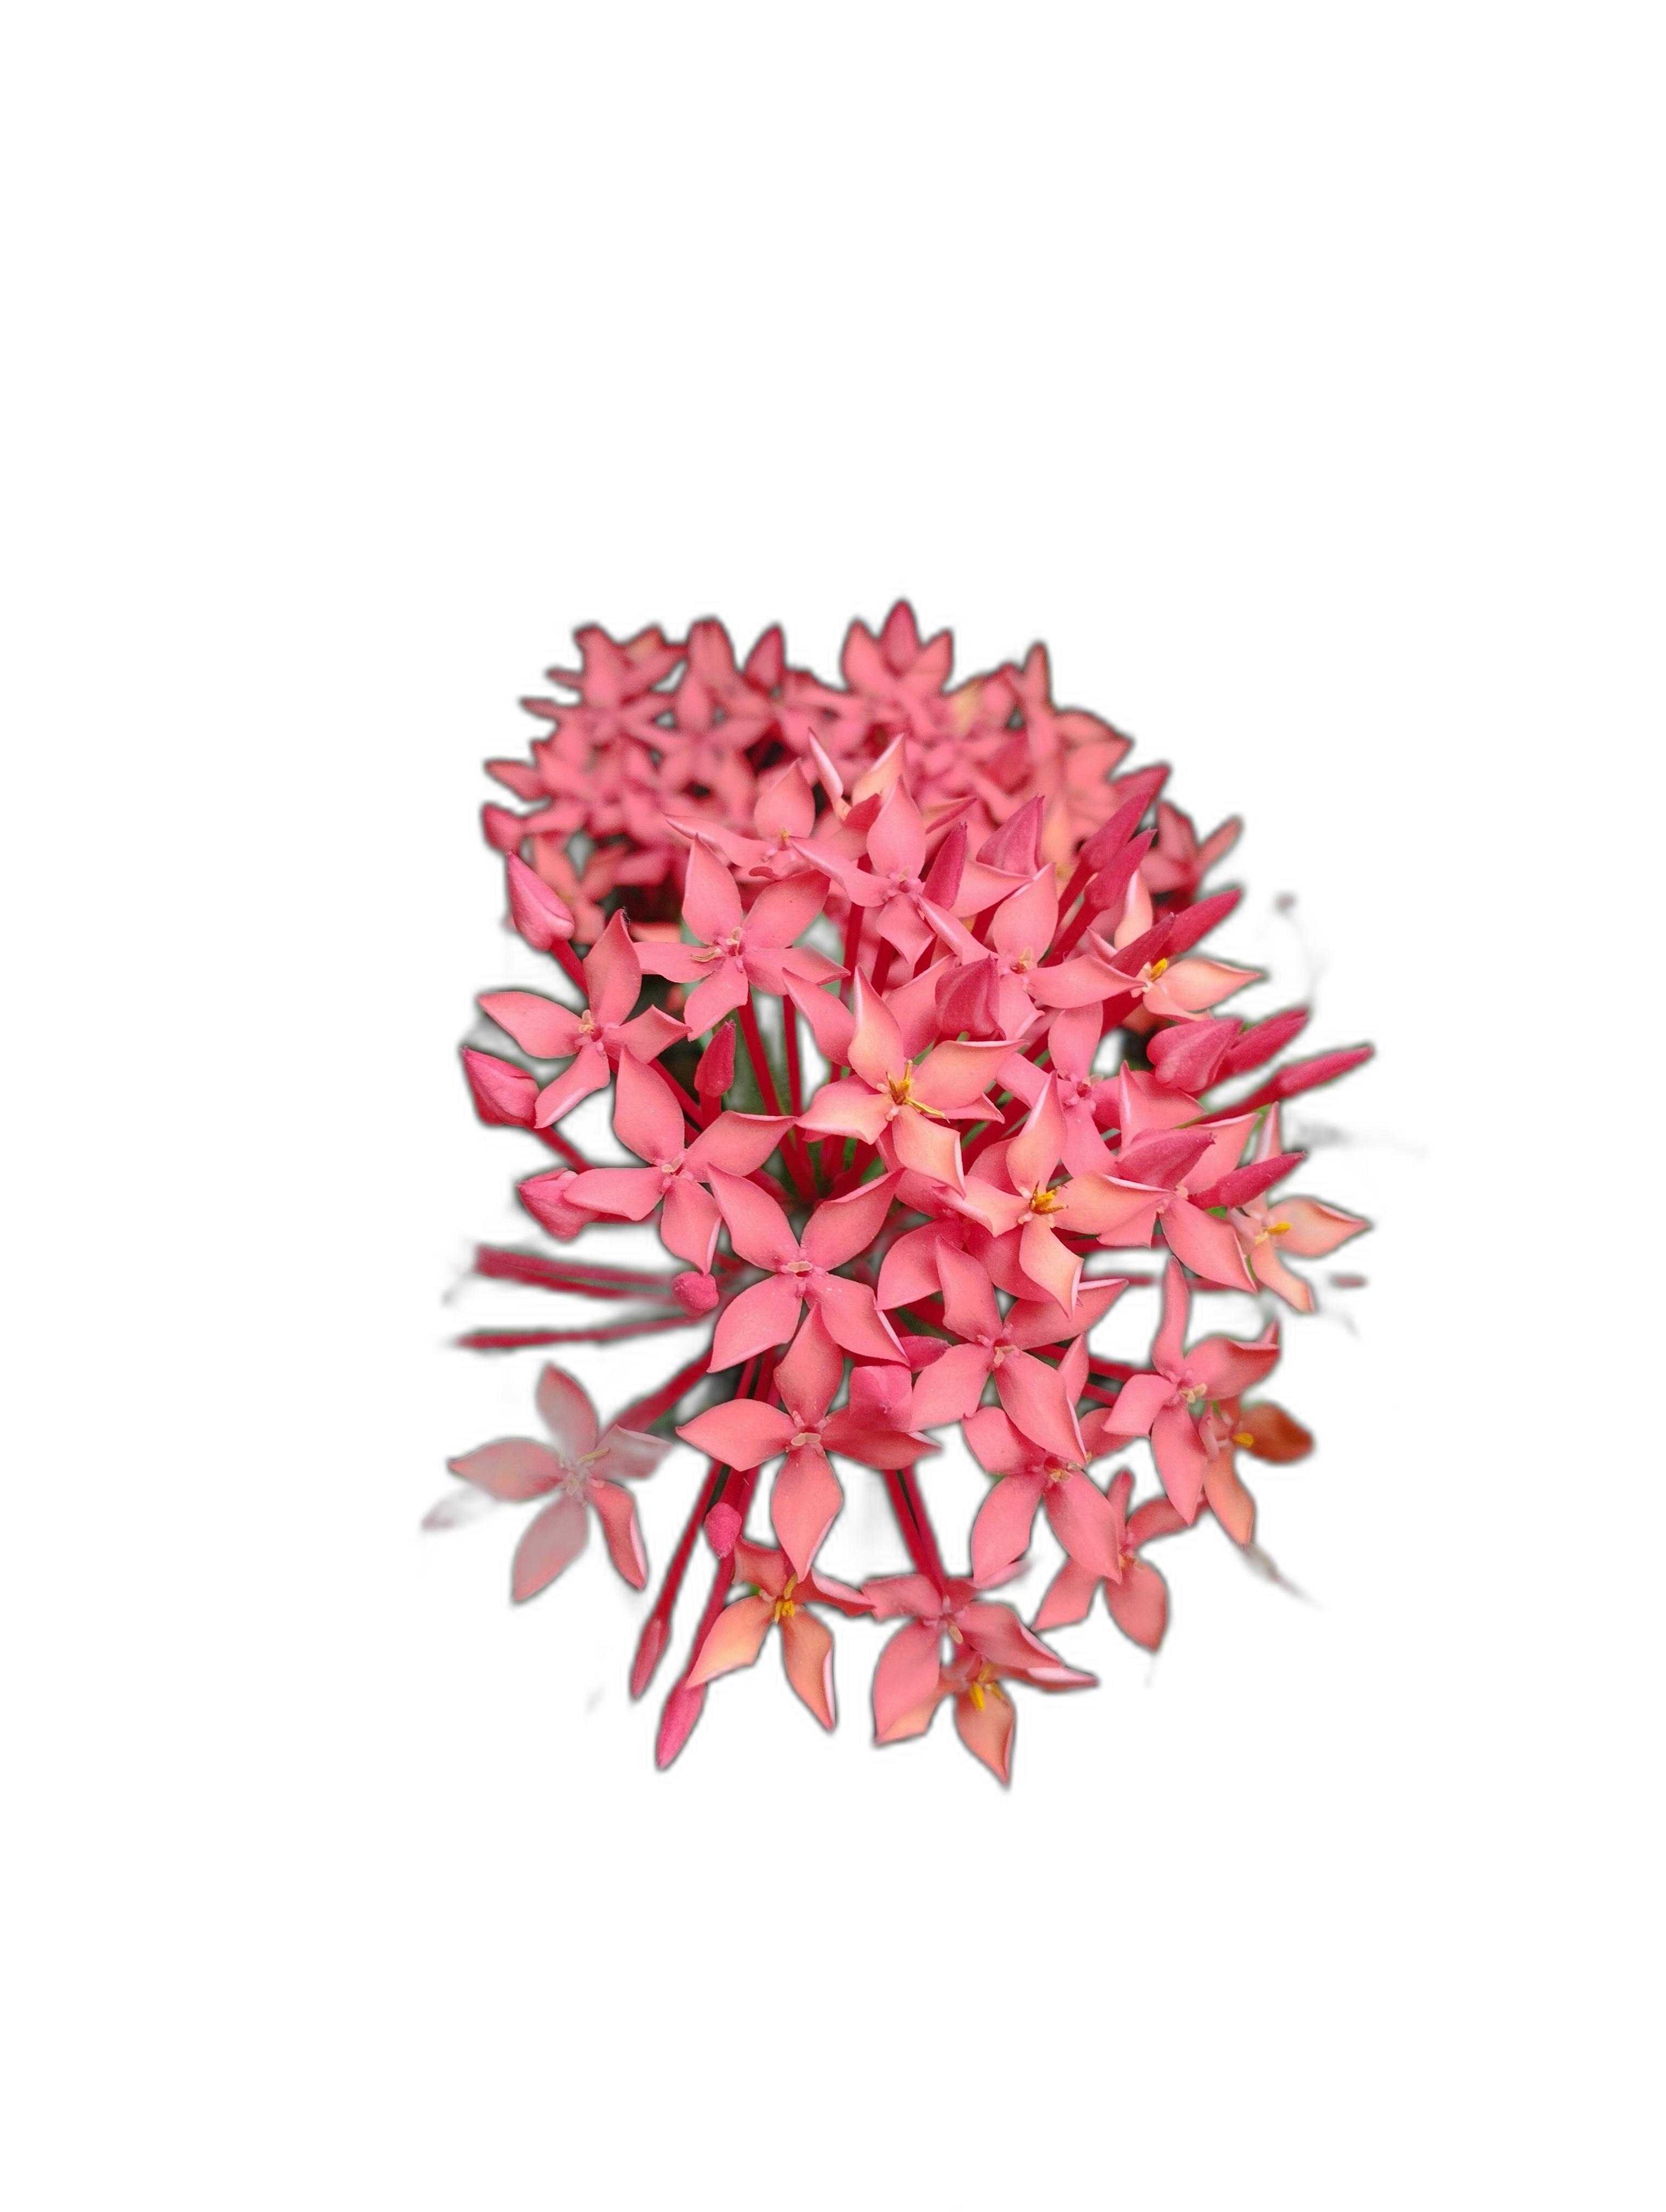
Label: Jungle geranium